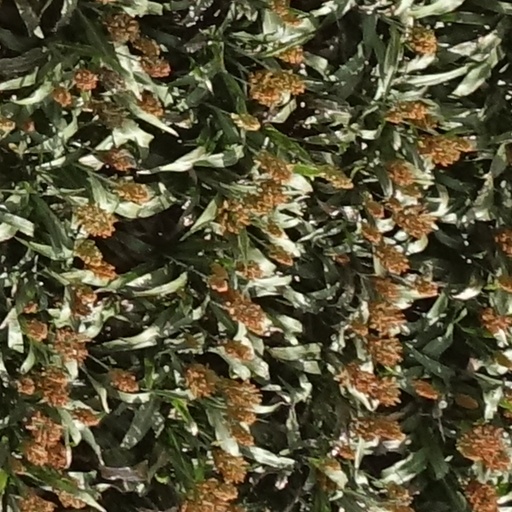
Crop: sorghum